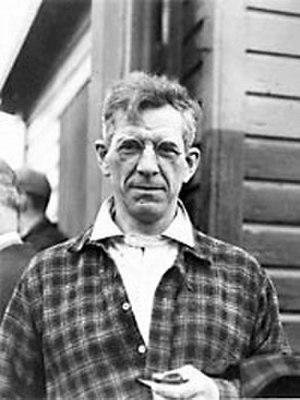
Benton MacKaye, né le 6 mars 1879 à Stamford et mort le 11 décembre 1975, est un forestier américain notable pour avoir imaginé et initié le Sentier des Appalaches. Il est le fils du dramaturge Steele MacKaye.